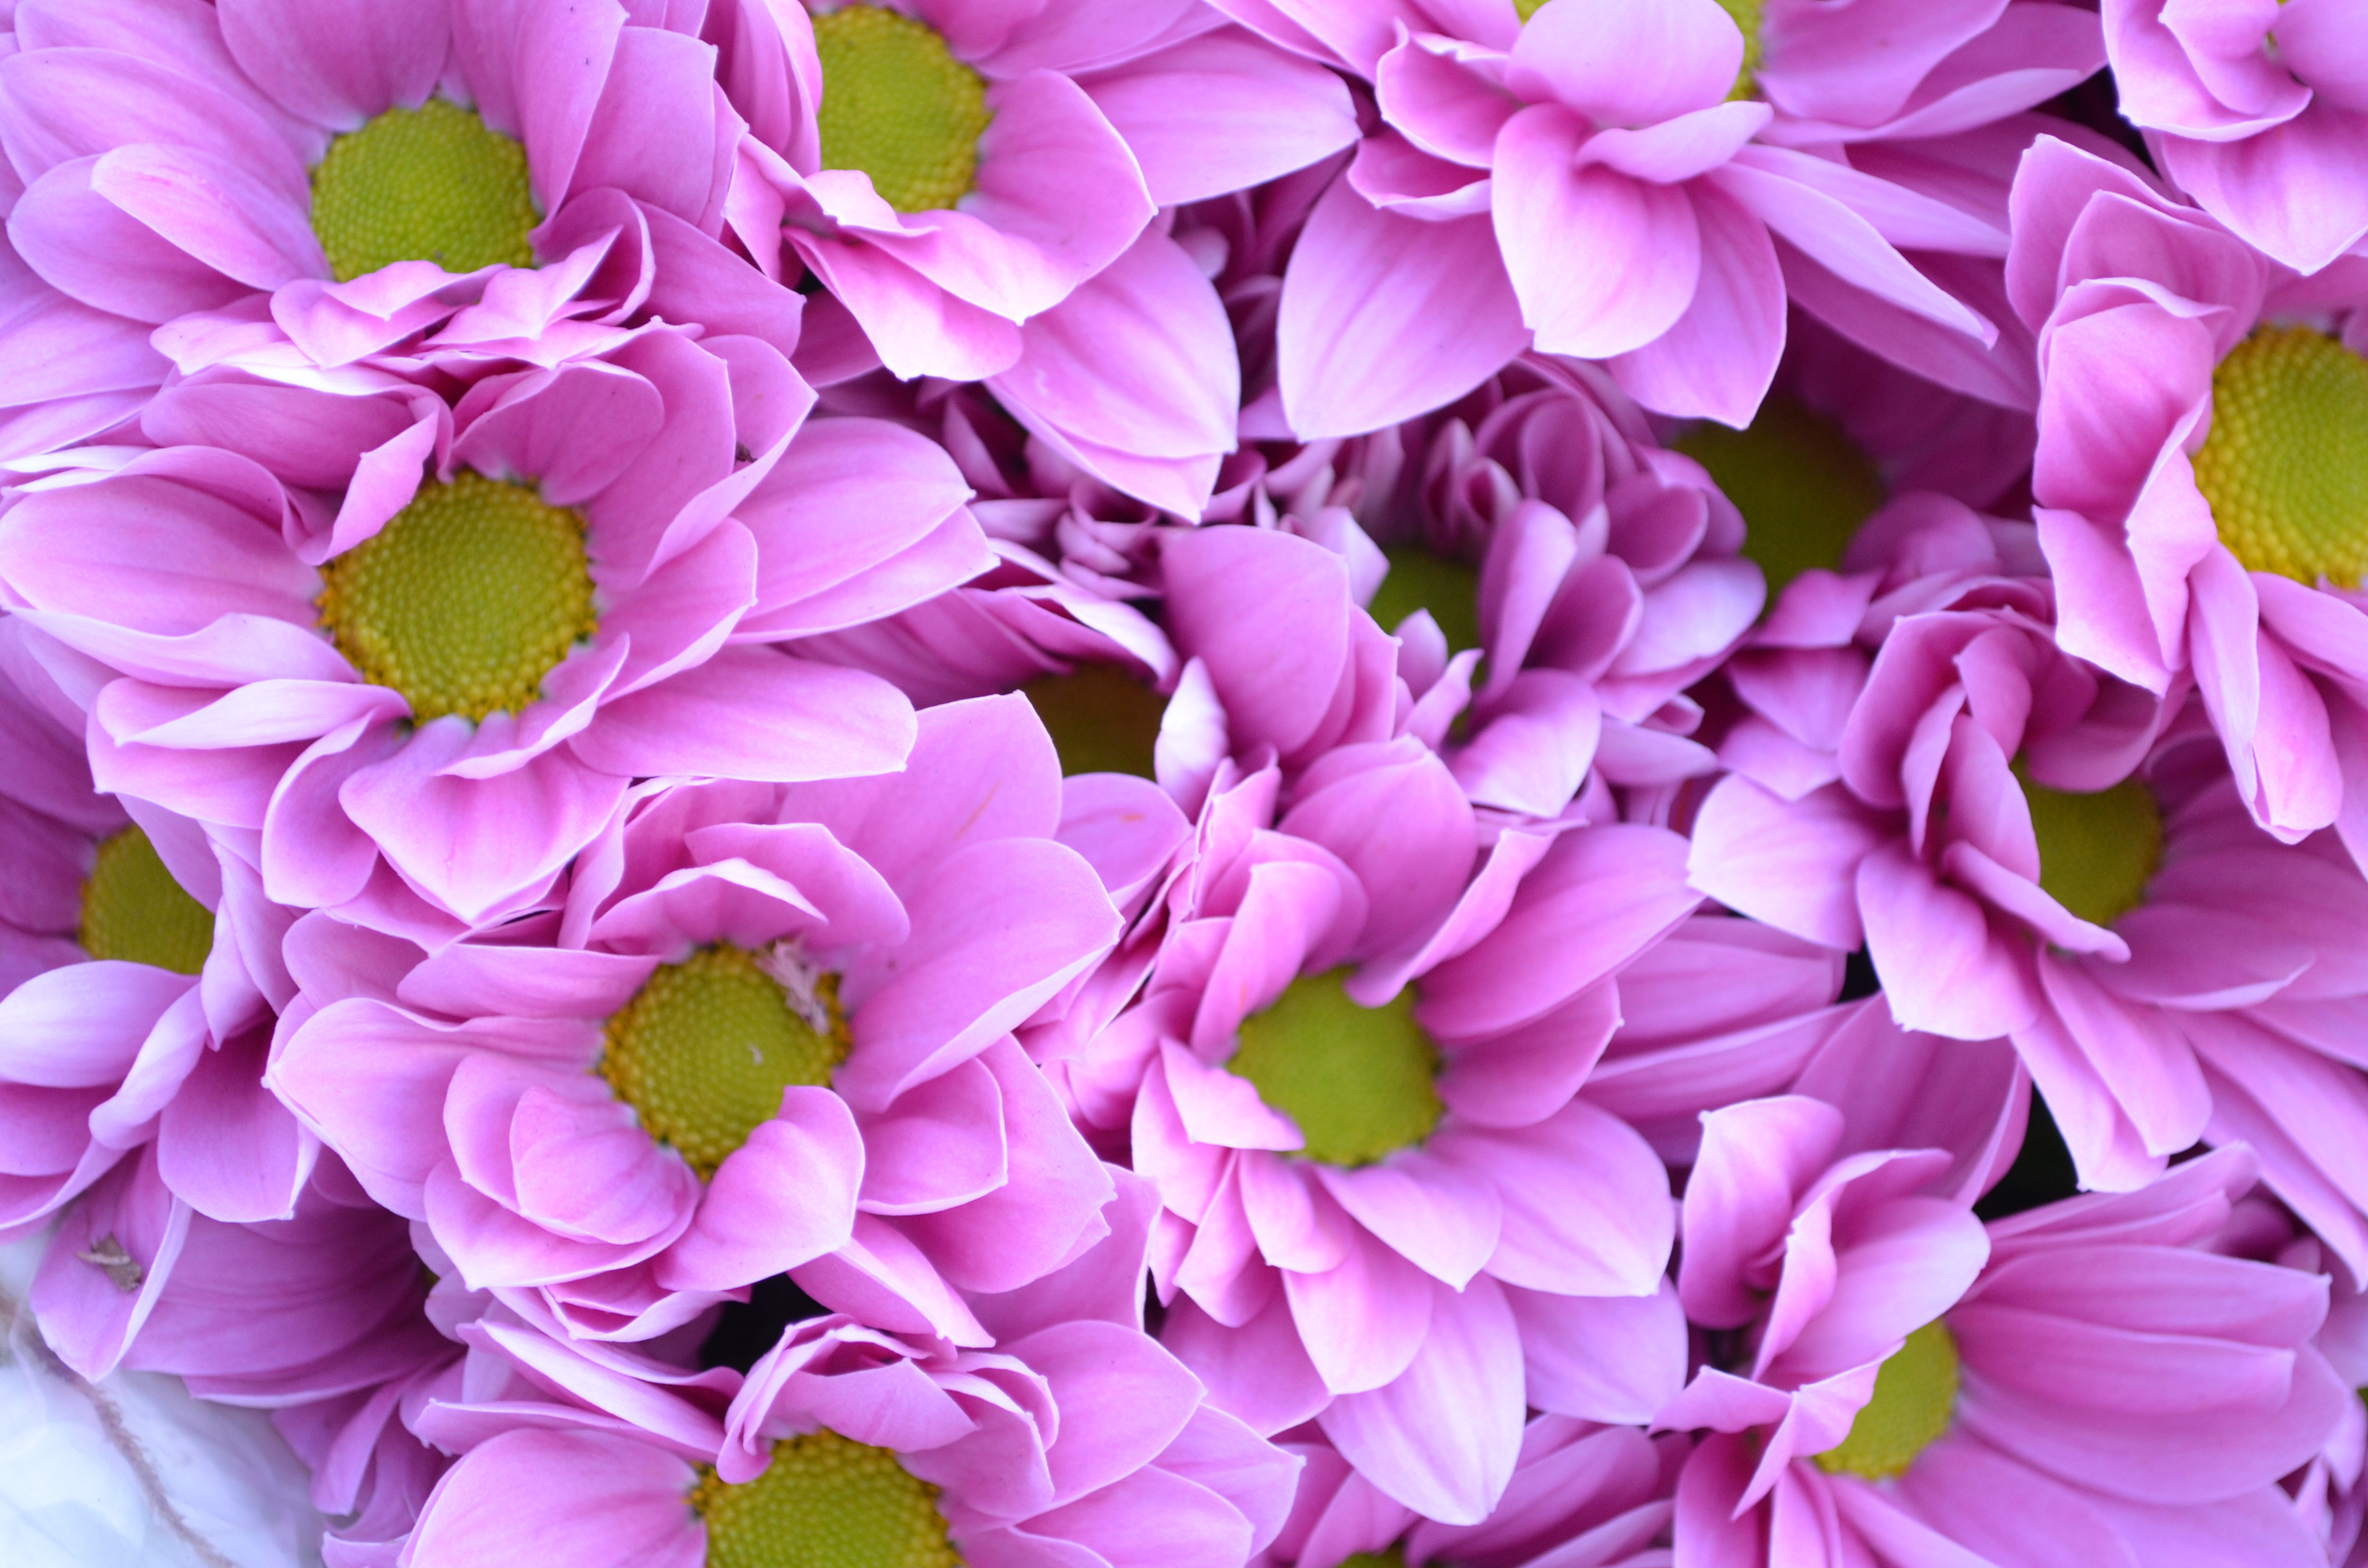
nature, blossom, plant, flower, purple, petal, macro, pink, flora, flowers, background, seasons, floristry, flowering plant, daisy family, flower bouquet, cut flowers, floral design, land plant, flower arranging